Palangka Raya

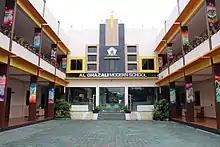
A junior highschool in Palangka Raya

There are 134 kindergartens, 146 elementary schools, 60 junior highschools, 34 senior highschools, and 16 vocational highschools in the city. Palangka Raya is a home to number of universities and higher education institutions. University of Palangka Raya is the only public university in the city and the most notable one in the city. Other higher education institutions are Palangka Raya Christian University, Tampung Penyang Hindu Institute, Palangka Raya Muhammadiyah University, among many others. School enrollment rate as of 2020 was 99%.